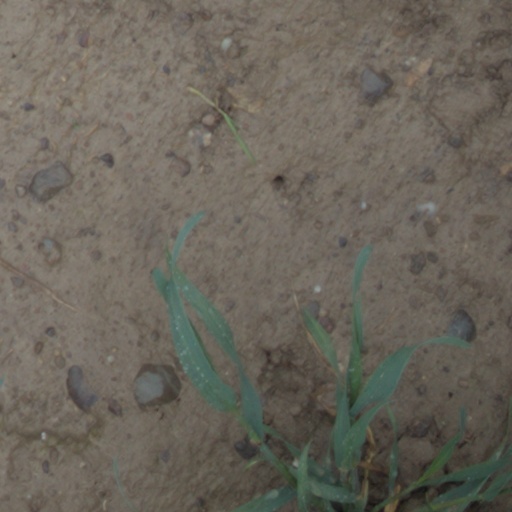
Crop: wheat